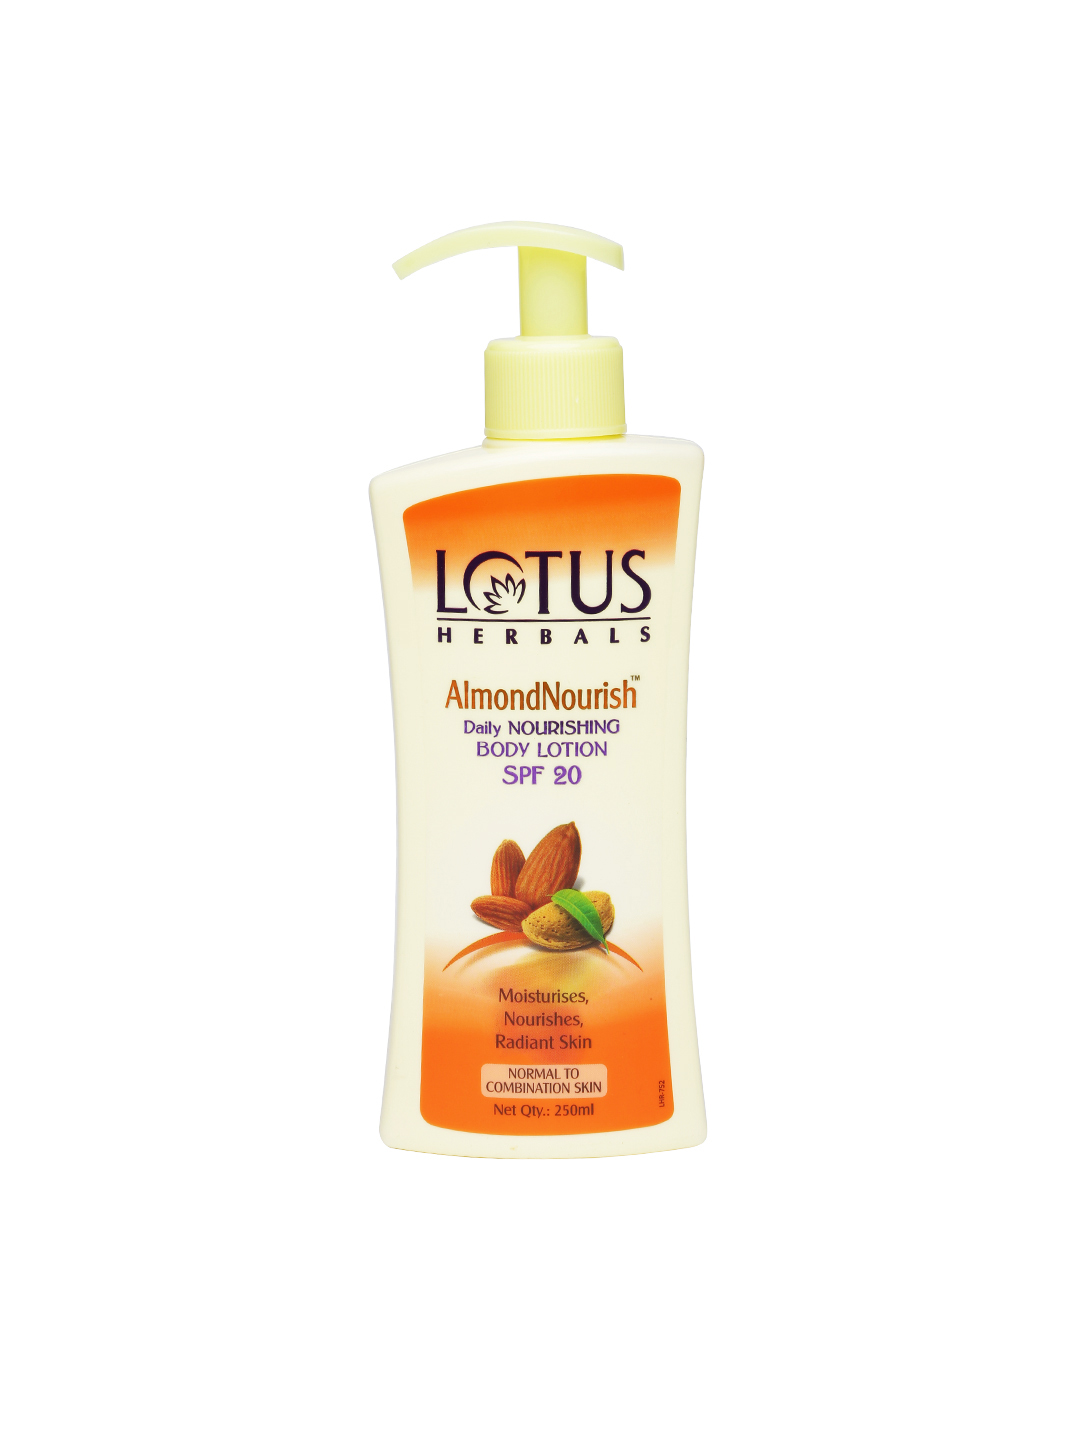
Lotus Herbals Almond Nourish Body Lotion with SPF 20
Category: Personal Care / Bath and Body / Body Lotion
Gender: Women
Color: Yellow
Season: Spring 2017
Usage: NA